Answer in natural language. Considering the relative positions, where is Doorframe (highlighted by a green box) with respect to brown colour rectangular table (highlighted by a blue box)? Choose between the following options: below or above
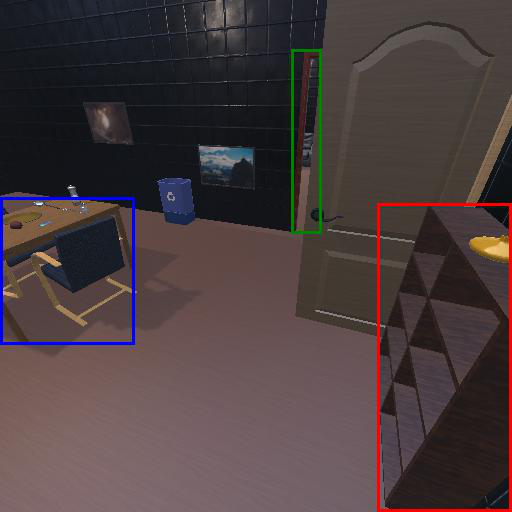
<answer>above</answer>